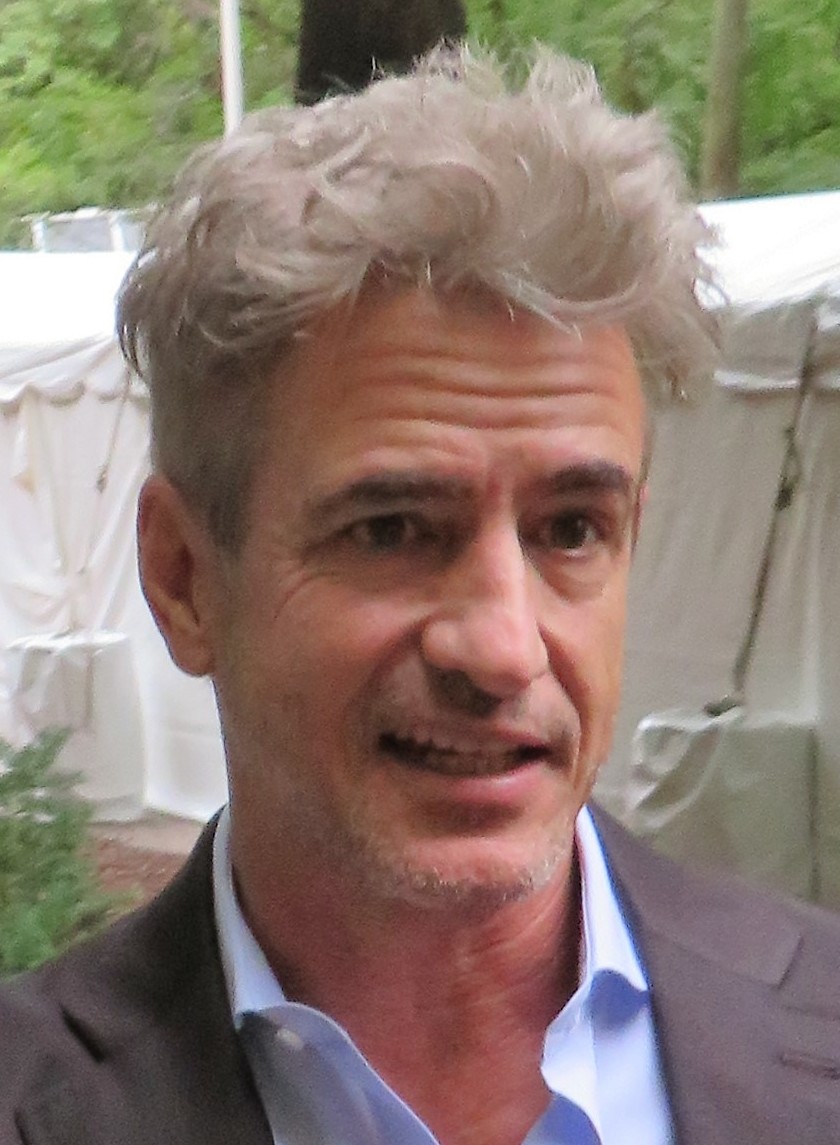
เดอร์มอท มัลโรนีย์

| name = เดอร์มอท แพททริก มัลโรนีย์
| image = Homecoming 19 (44698668742) (cropped).jpg
| caption = มัลโรนีย์ที่งานเทศกาลภาพยนตร์โตรอนโตใน ค.ศ. 2018
| birth_place = อะเล็กซานเดรีย, รัฐเวอร์จิเนีย, สหรัฐ
| alma_mater = มหาวิทยาลัยนอร์ทเวสเทิร์น
| occupation = นักแสดง
| years_active = ค.ศ. 1986–ปัจจุบัน
| spouse = ubl||
| children = 3 คน
เดอร์มอท มัลโรนีย์ (; เกิด 31 ตุลาคม พ.ศ. 2506) เป็นนักแสดงชาวอเมริกัน เขามีชื่อเสียงจากบทบาทในภาพยนตร์โรแมนติกคอมมาดี้, ตะวันตก และดรามา ปรากฏตัวบนจอภาพยนตร์ตั้งแต่ปี ค.ศ. 1986 เขาเป็นที่รู้จักจากผลงานในภาพยนตร์หลายเรื่อง เช่น "Young Guns (film)|ยังกันส์"cite magazine |title=Genuine Gentleman Dermot Mulroney |magazine=Paper (magazine)|Paper |date=September 1, 1996 (1988), "Staying Together (film))|สเตย์อิงทูเกเธอร์" (1989), "Where the Day Takes You|แวร์เดอะเดย์เทคส์ยู" (1992), "Point of No Return (1993 film)|พอยท์ออฟโนรีเทิร์น" (1993), "Angels in the Outfield (1994 film)|แองเจิลส์อินดิเอาท์ฟิลด์" (1994), "My Best Friend's Wedding|มายเบสท์เฟรนด์เวดดิง" (1997), "About Schmidt|อะเบาท์ชมิดต์" (2002), "The Wedding Date|วันแต่งงาน" (2005), "Zodiac (film)|โซดิแอค" (2007), "August: Osage County (film)|สิงหาคม : โอเสจเคาตี" (2013), "Insidious: Chapter 3|อินซิเดียส: แชปเตอร์ 3" (2015) และภาพยนตร์เอชบีโอเรื่อง "The Last Outlaw (ภาพยนตร์โทรทัศน์)|เดอะลาสเอาท์ลอว์" (1993) และ "Long Gone (film)|ลองกอน" (1987) มัลโรนีย์เล่นเป็นตัวร้ายหลักชื่อ ฟรานซิส กิบสัน ในเรื่อง "Crisis (TV series)|ไครซิส" (2014) ของเอ็นบีซี, ดร. วัลเตอร์ วัลเลซ ในเรื่อง "Pure Genius|เพียวจีเนียส" (2016–2017), List of Shameless (U.S. TV series) characters#Sean Pierce|ฌอน เพียร์ซ ในเรื่อง Shameless (U.S. TV series)|"เชมเลส" (2015–2017) และบ๊อบบี้ เชอริแดนในยูเอสเอเรื่อง The Purge (TV series)|"เดอะเพิร์จ" (2018–2019)
== อ้างอิง ==

== แหล่งข้อมูลอื่น==
*

หมวดหมู่:นักแสดงอเมริกัน
หมวดหมู่:บุคคลที่เกิดในปี พ.ศ. 2506